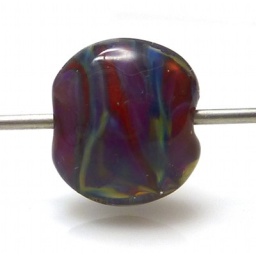
Pale green apple faux boro over CiM sangre.